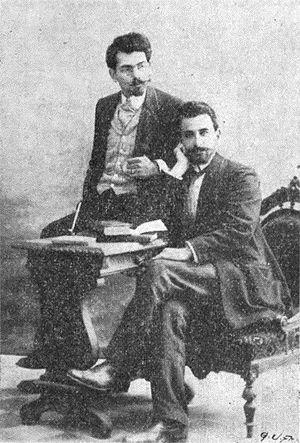
Hrand Nazariantz, est un écrivain, poète et journaliste arménien naturalisé italien.